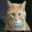
Label: cat